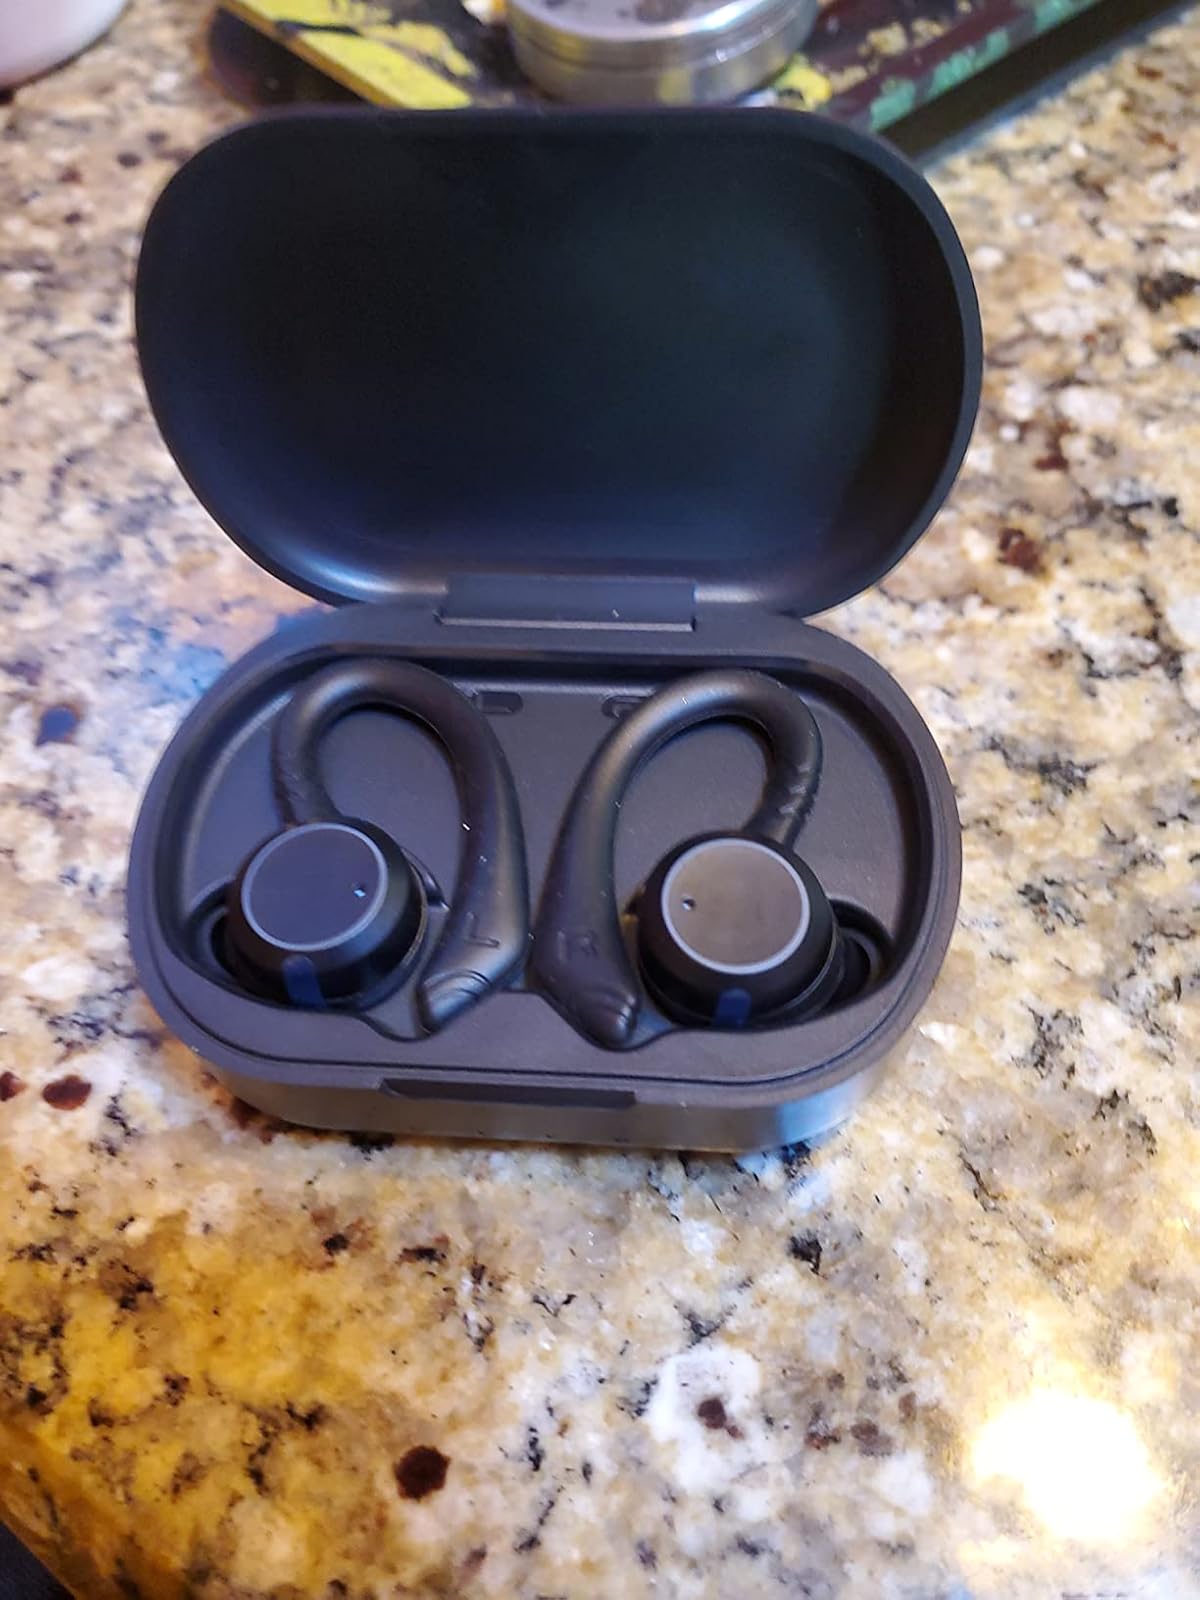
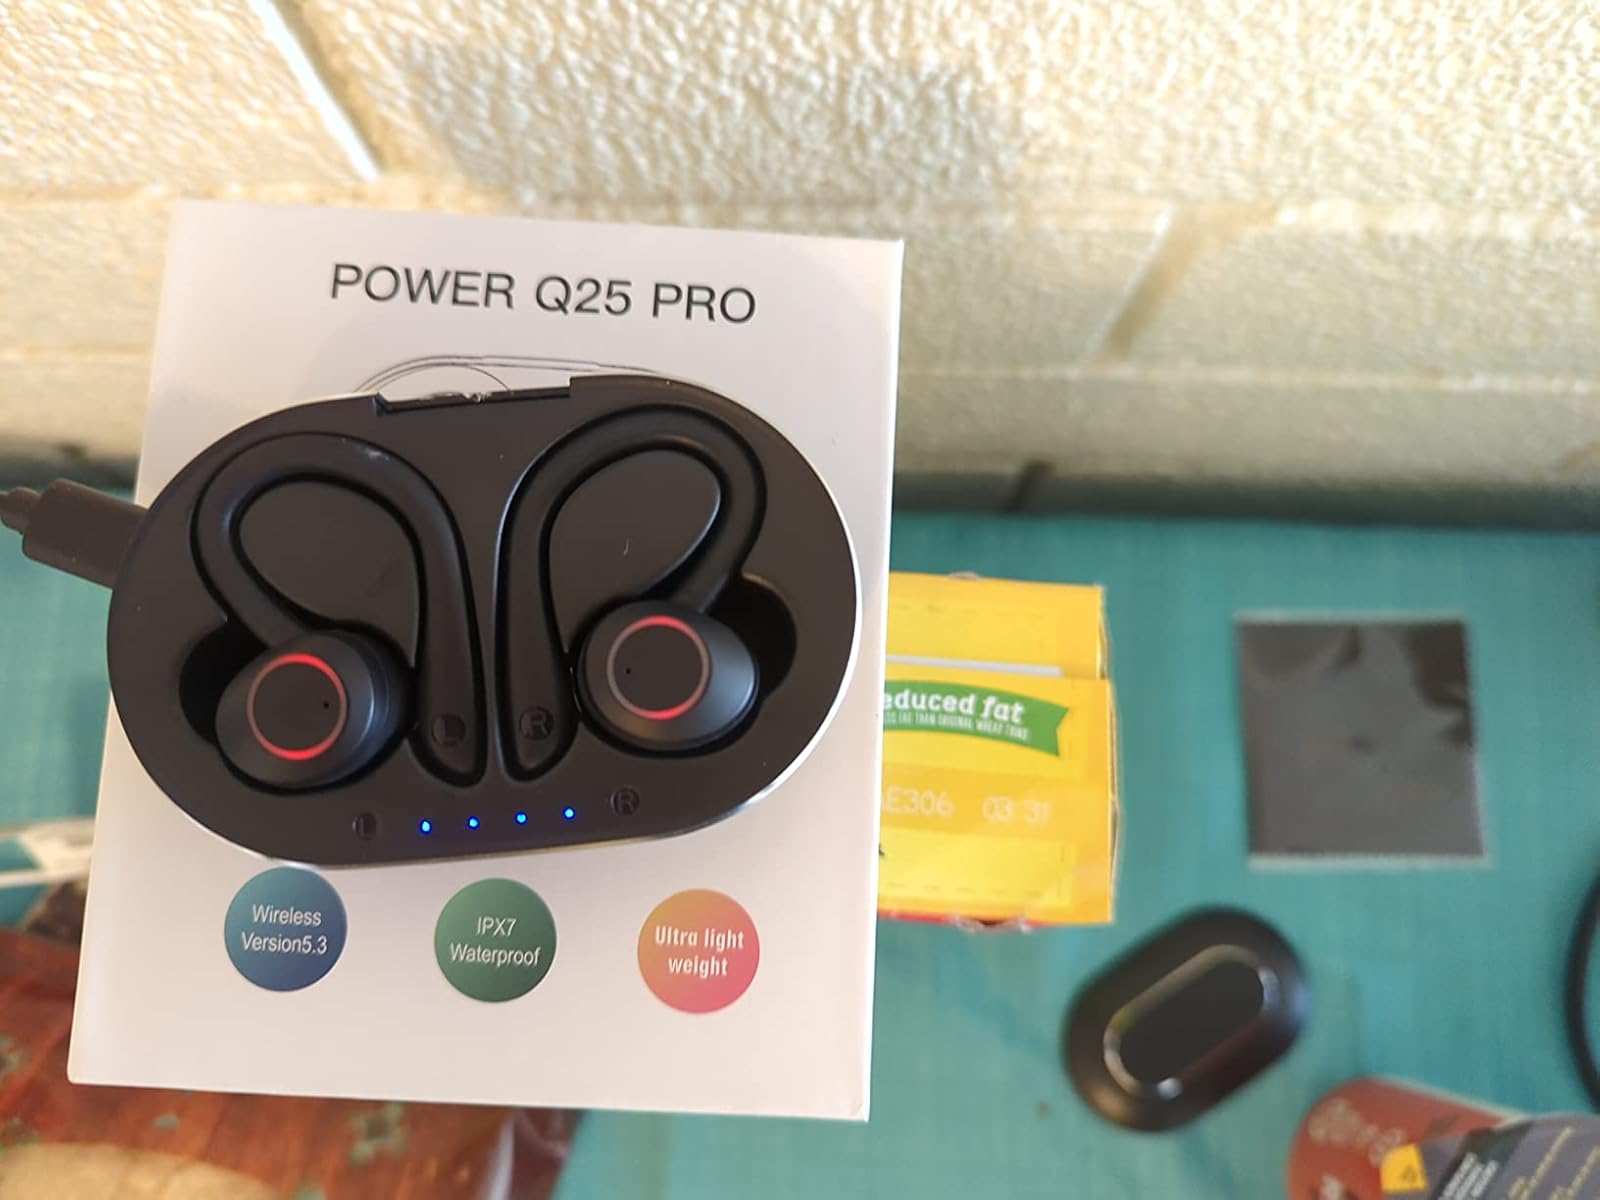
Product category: earbuds
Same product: no